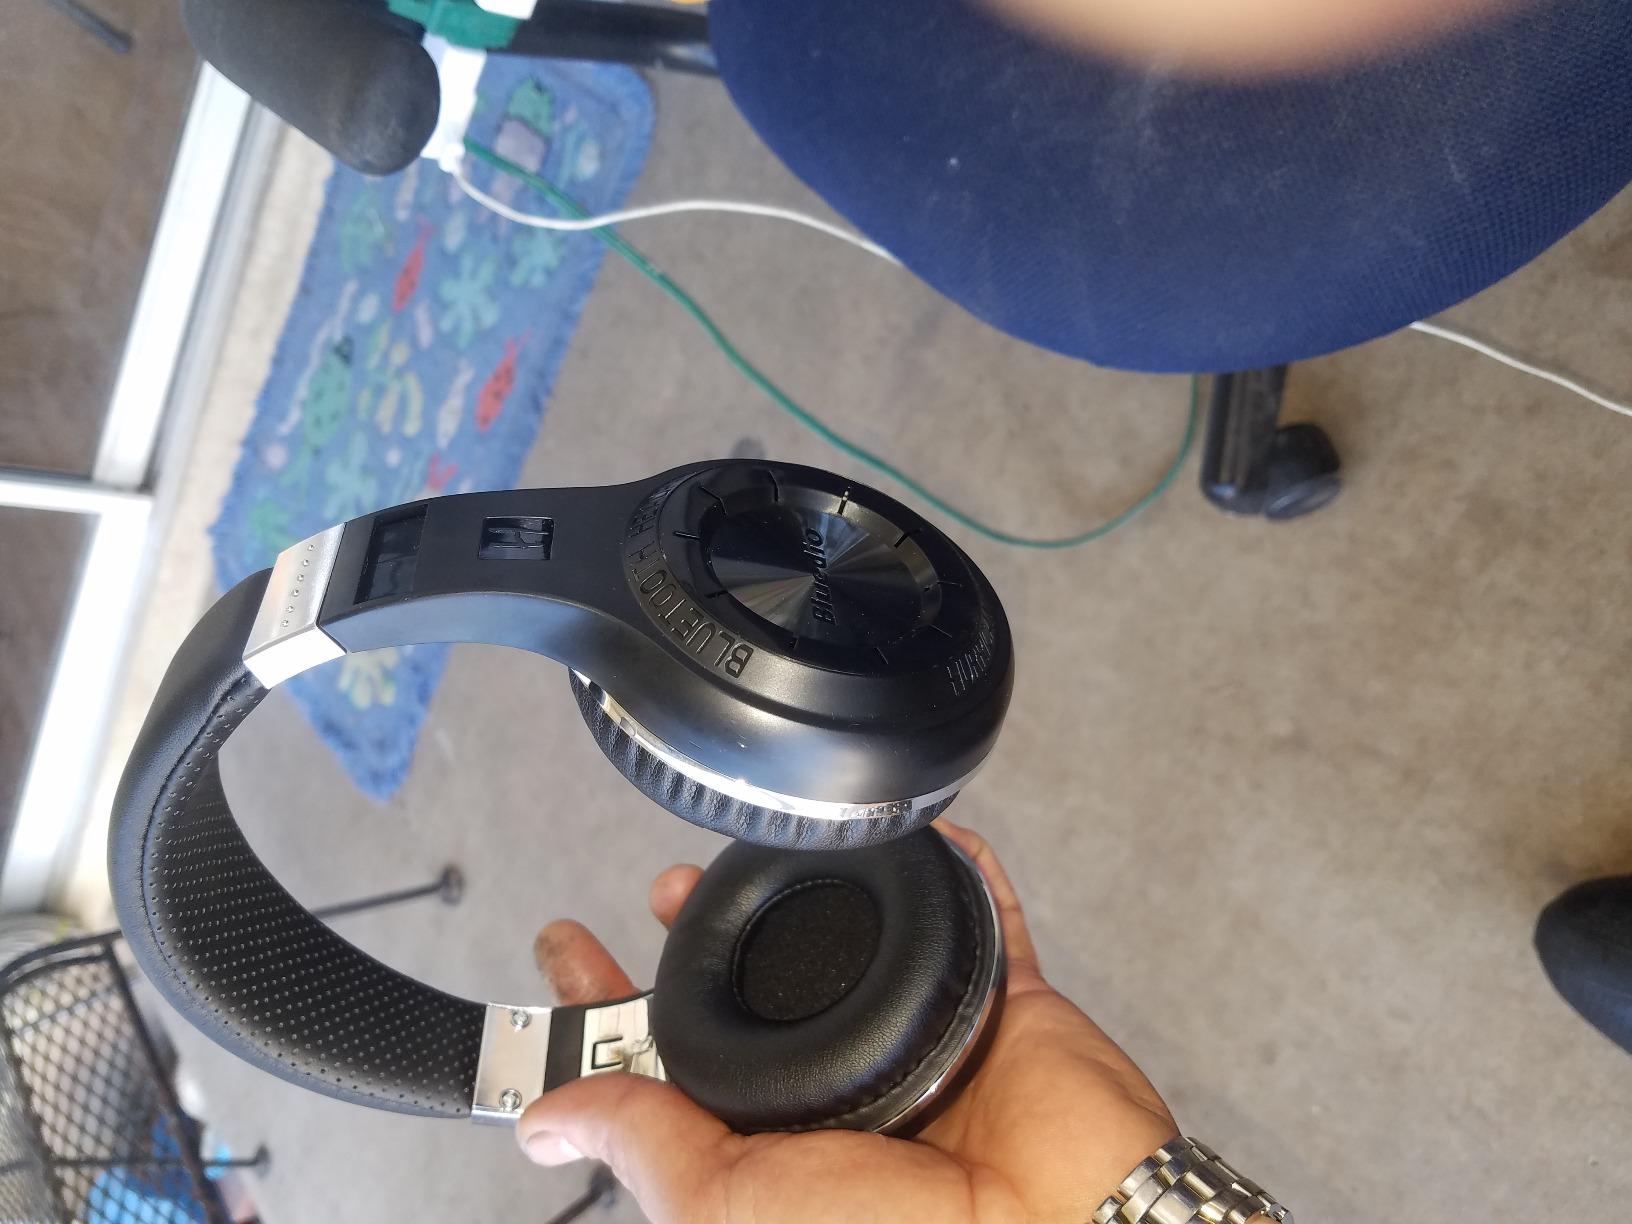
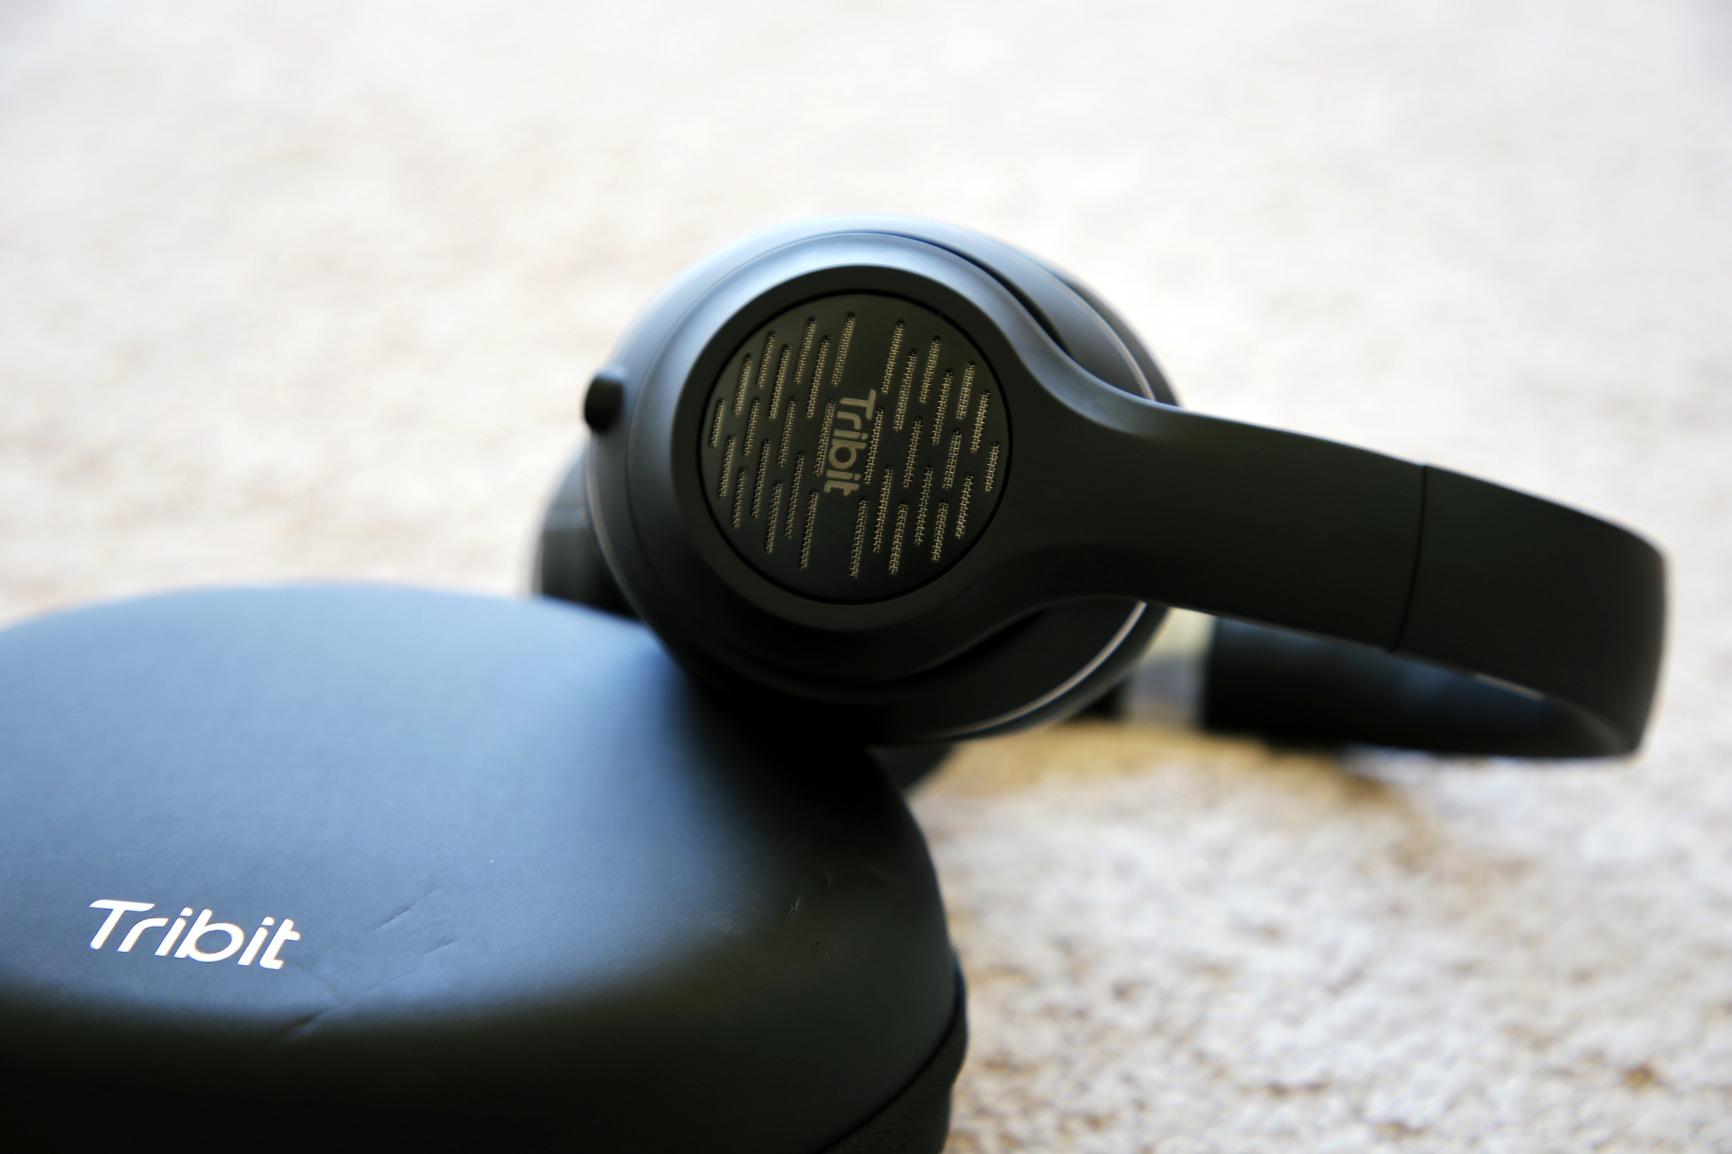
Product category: headphones
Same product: no